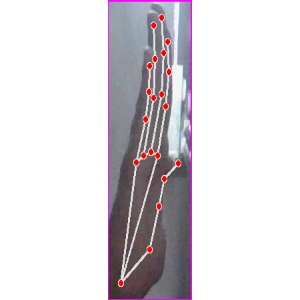
अक्षर: द